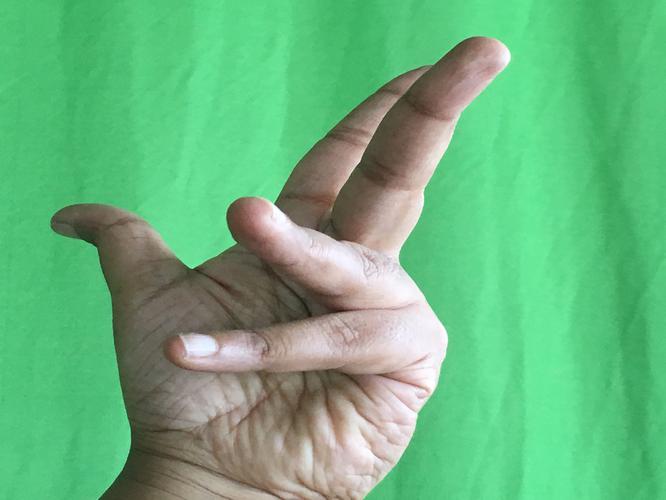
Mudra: Alapadmam
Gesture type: single_hand